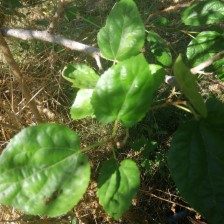
Variety: BlackAustralia